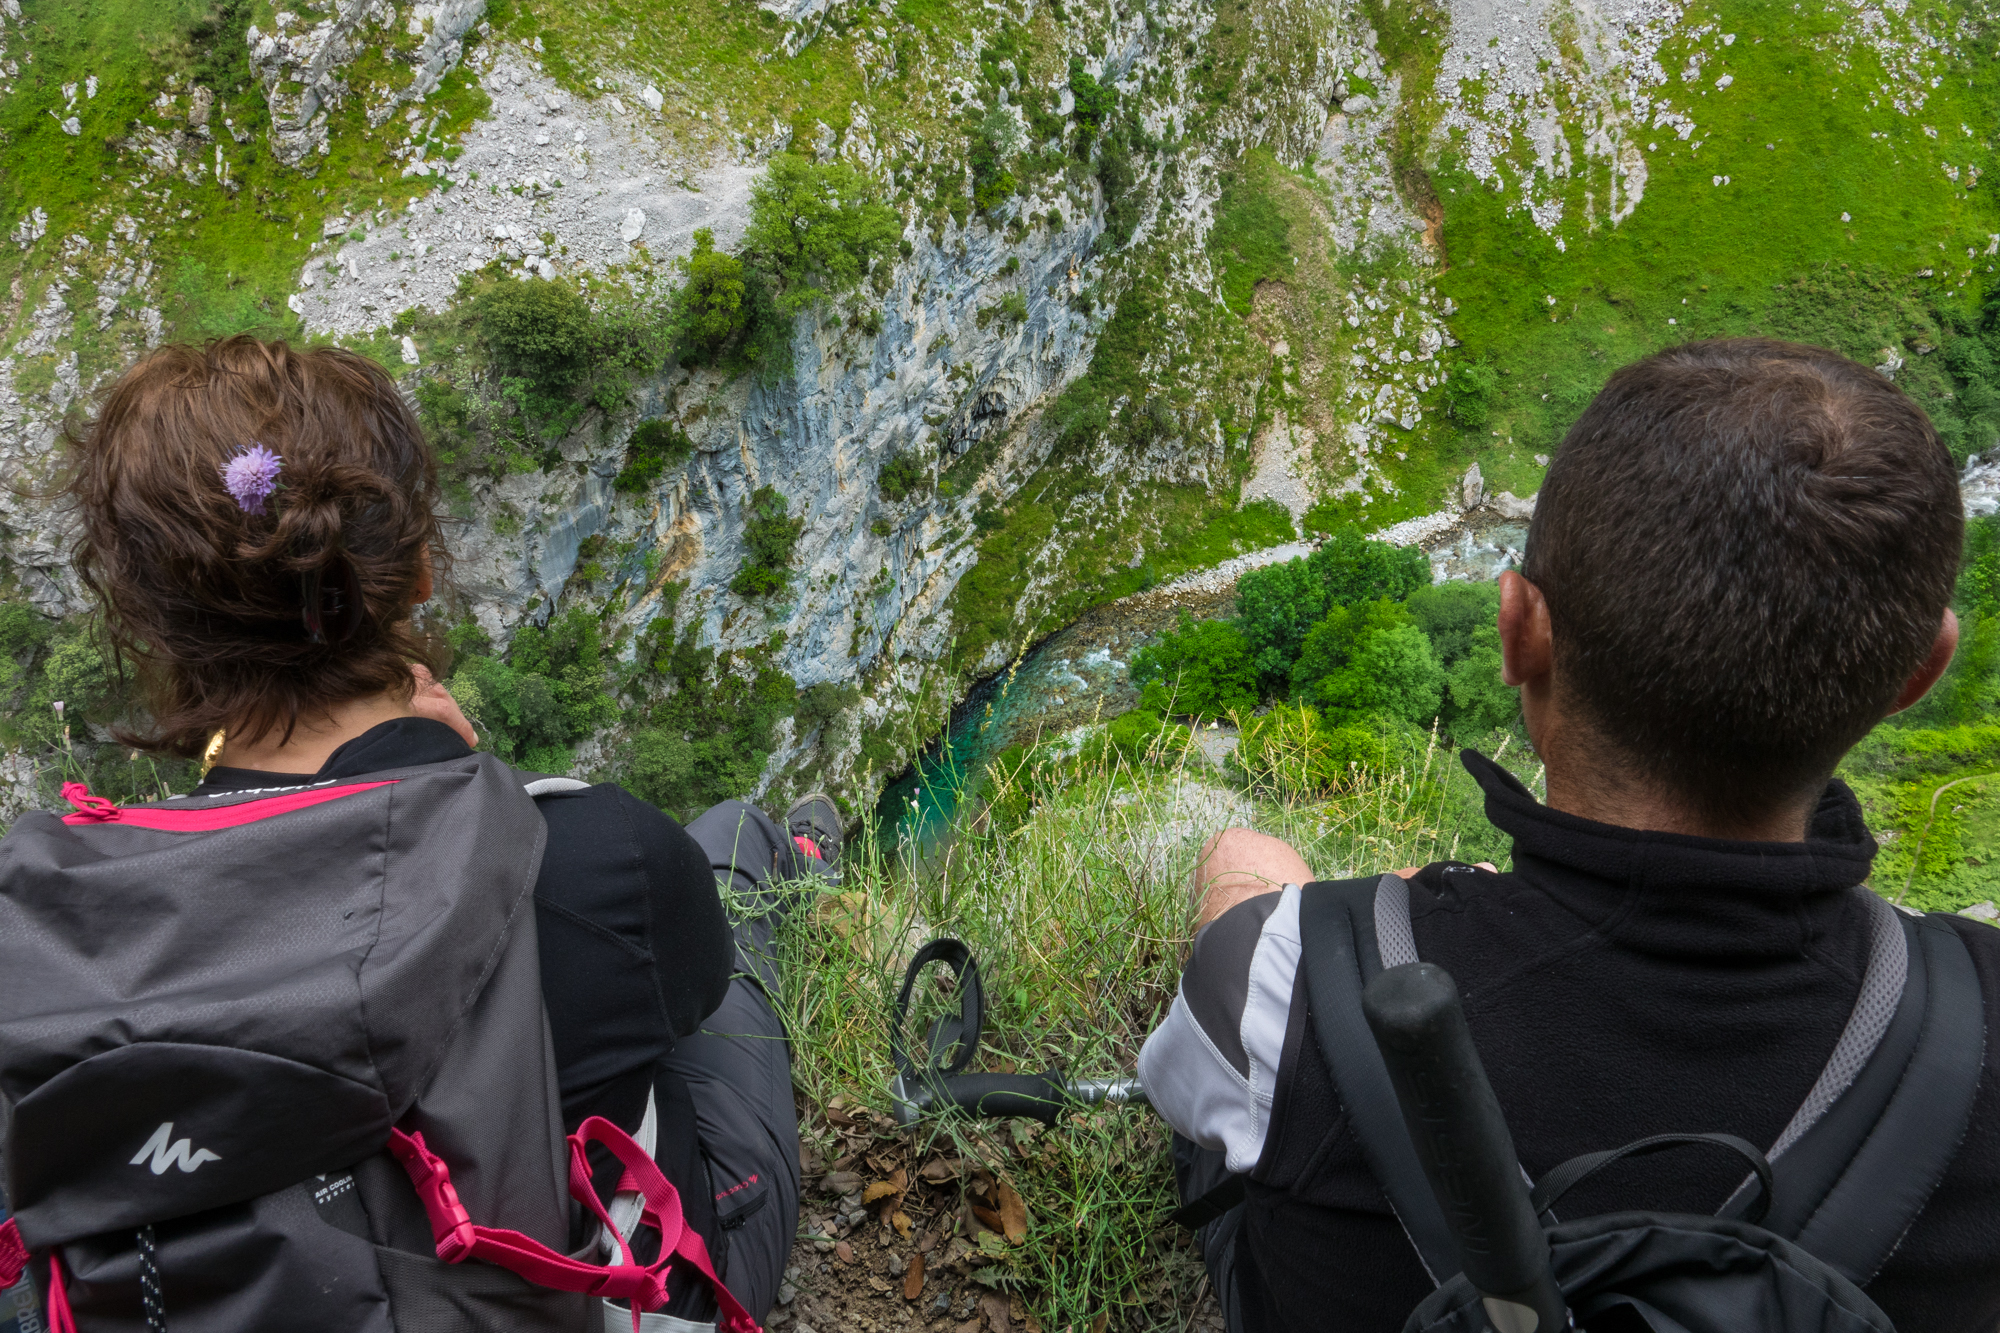
landscape, tree, people, flower, adventure, spring, hdr, spain, paisajes, rutadelcares, picosdeeuropa, es, espana, ggl1, gaby1, xovesphoto, sonydscrx10iii, sonyrx10iii, rx10iii, rx10m3, orientedeasturias, principadodeasturias, cares, asturias, woody plant